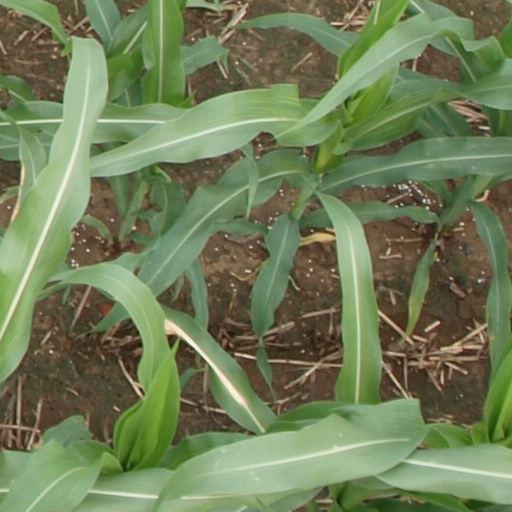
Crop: maize; corn